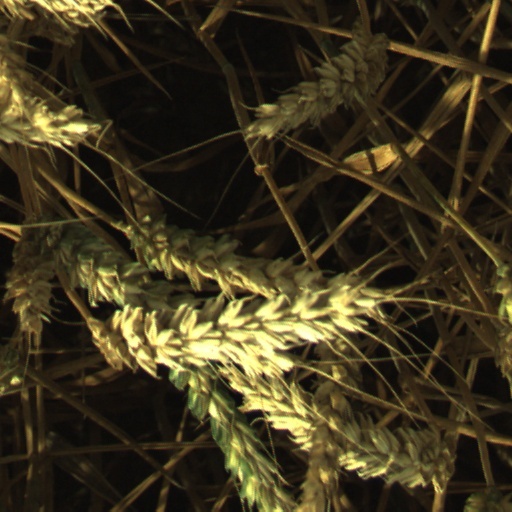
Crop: wheat